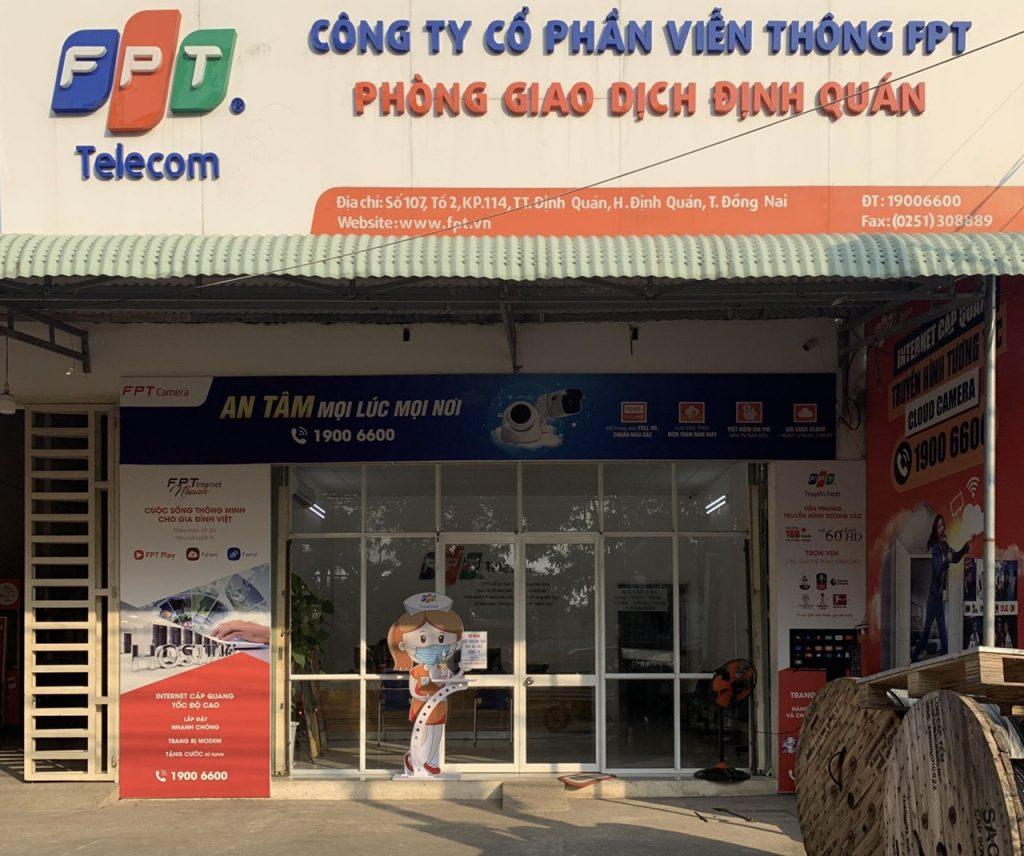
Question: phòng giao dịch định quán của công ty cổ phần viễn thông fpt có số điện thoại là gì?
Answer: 19 006 600 hoặc 0251308889